Ms. Perfect

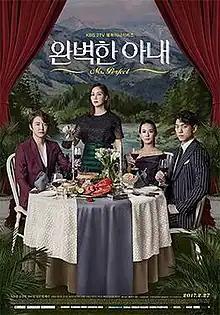

Ms. Perfect is a South Korean television series starring Ko So-young, Yoon Sang-hyun, Cho Yeo-jeong and Sung Joon. It premiered on February 27, 2017 on KBS2, and aired every Monday and Tuesday at 22:00 (KST).